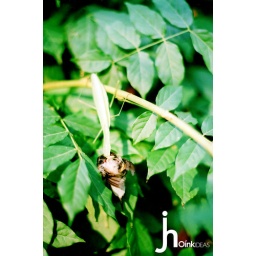
praying mantis eating a hummingbird in the wisteria vine at my parent's house